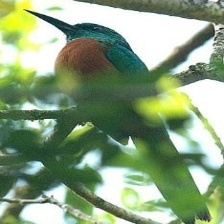
Species: GREAT JACAMAR
Scientific name: JACAMEROPS AUREUS